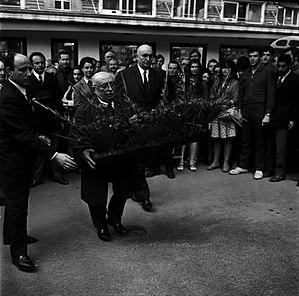
Square Charles-de-Gaulle. 23 mai 1969. Vue de messieurs Jacques Duclos, sénateur communiste, candidat à l'élection présidentielle et Jean Llante, premier secrétaire de la fédération communiste de la Haute Garonne, lors d'un dépôt de gerbe devant la statue de Jean Jaurès, à l'occasion de la campagne des élections présidentielles.
Jacques Duclos, né le 2 octobre 1896 à Louey et mort le 25 avril 1975 à Montreuil, est un homme politique français, dirigeant du Parti communiste français.